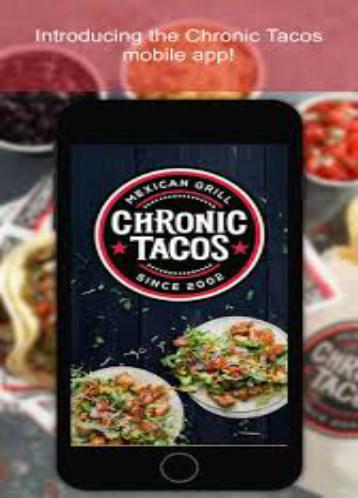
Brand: Chronic Tacos-2
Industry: Food